Japanese cruiser Kasuga

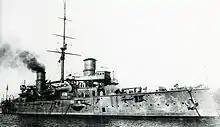
At Kure, 1904–05

At the Battle of Tsushima on 26 May 1905, "Kasuga" was fifth in the line of battle. At about 14:10, "Kasuga" opened fire on the battleship , the lead ship in the second column of the Russian fleet. Due to the limited visibility and heavy smoke during the battle detailed knowledge is not available about her activities during the rest of the day's action. The surviving Russian ships had been located near the Liancourt Rocks by the Japanese the following morning and Tōgō reached them about 10:00. Heavily outnumbering the Russians, he opted for a long-range engagement to minimize any losses and "Kasuga" opened fire at the obsolete battleship at a range of . The ship hit her target's funnel on her third salvo and the Russians surrendered shortly afterwards.